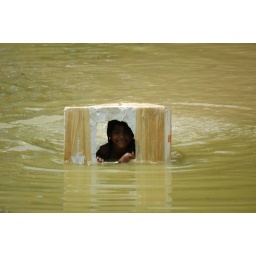
A girl in a box :-(